Lipinski Stradivarius

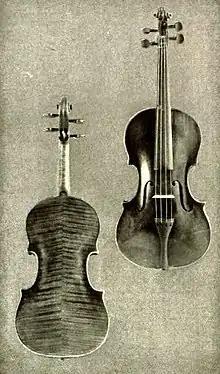
The "Lipinski Stradivarius", from a 1923 magazine

The Lipinski Stradivarius is an antique violin constructed in 1715 by the Italian luthier Antonio Stradivari of Cremona, during Stradivari's "golden period" between 1700 and 1725. There are fewer than 650 extant Stradivarius violins in the world today, and the Lipinski is considered to be a particularly fine example. In 2012, it was appraised at US$5 million.